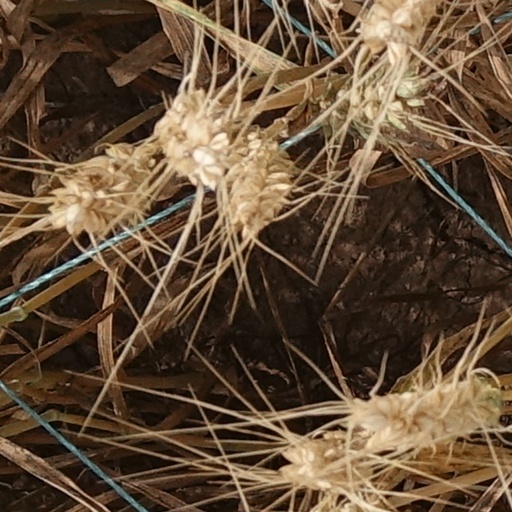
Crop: wheat